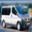
Label: bus